Answer in natural language. How many CoffeeTables are visible in the scene? Choose between the following options: 3, 1, 0, 4 or 2
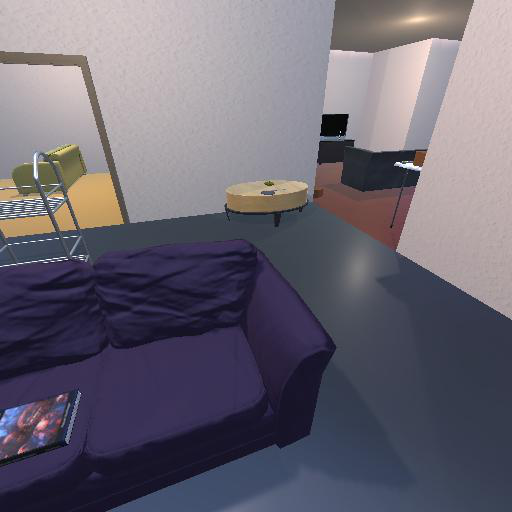
<answer>1</answer>